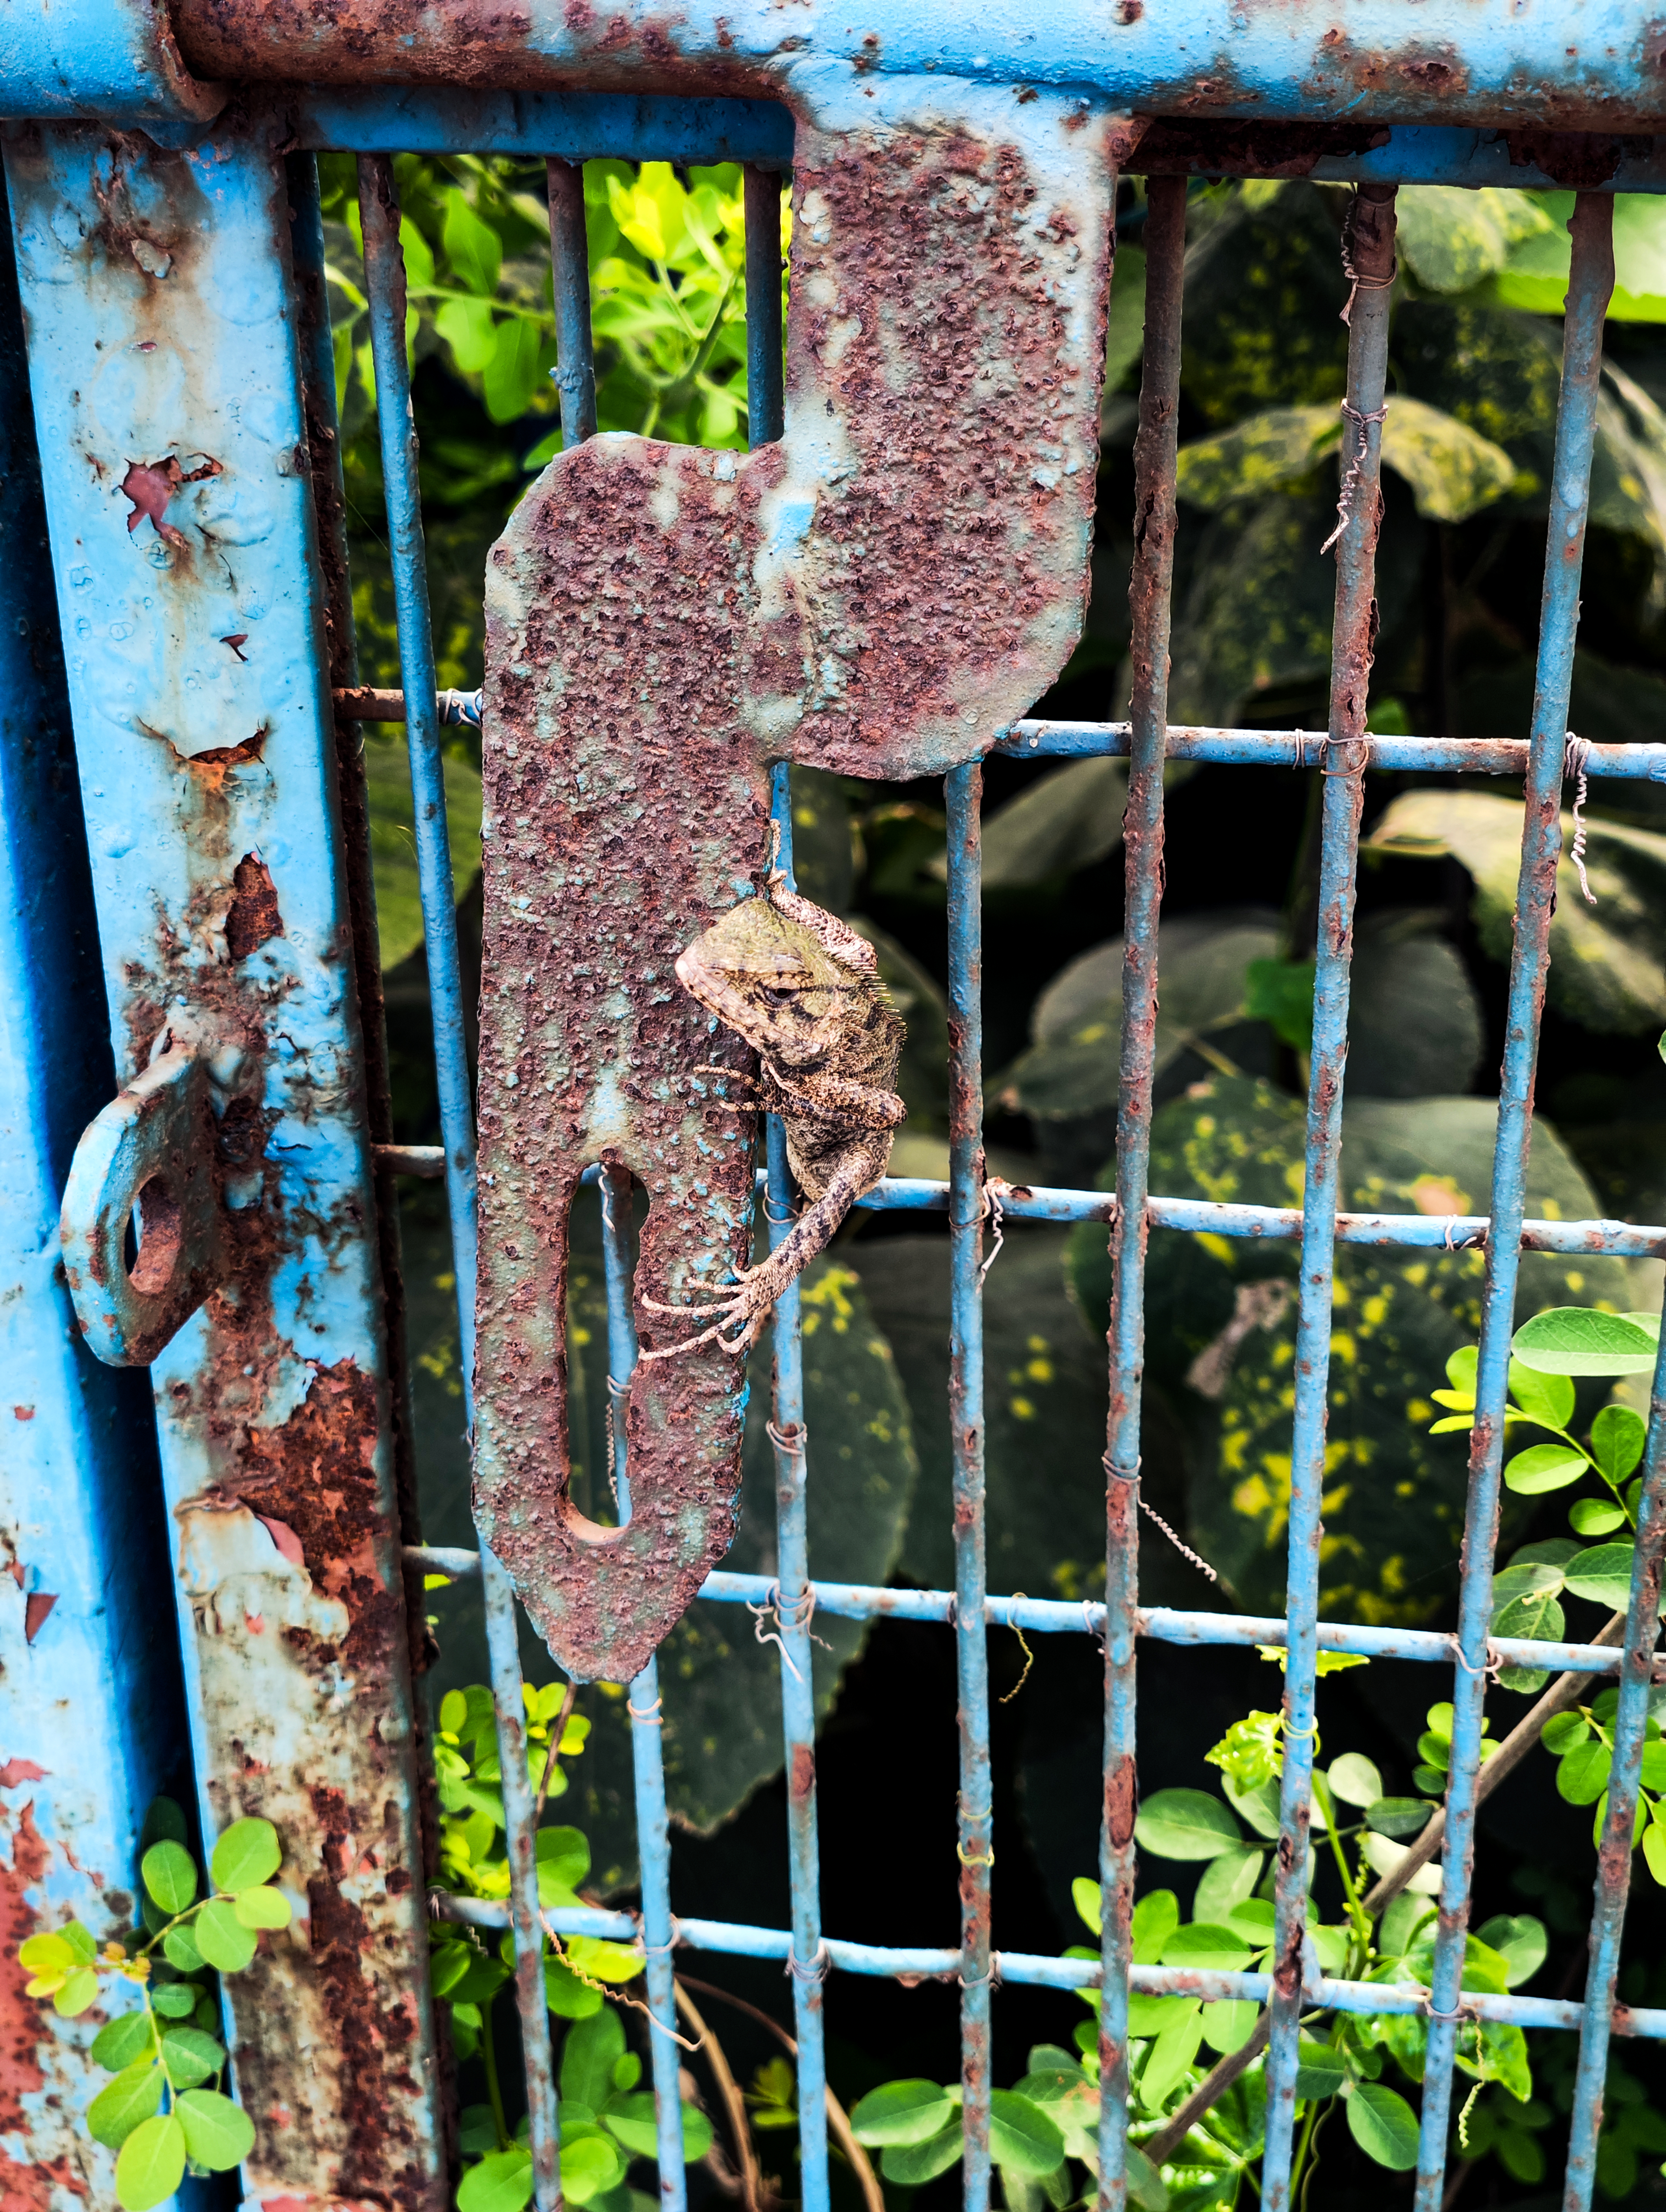
shooting, fixture, fence, plant, grass, wood, wall, line, brick, rectangle, brickwork, glass, Tints and shades, pattern, building material, metal, wire fencing, door, window, mesh, spring, home fencing, visual arts, art, facade, font, rust, paint, door handle, chain link fencing, gate